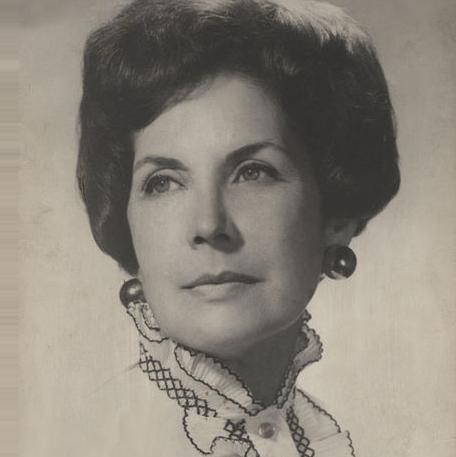
Age: 55